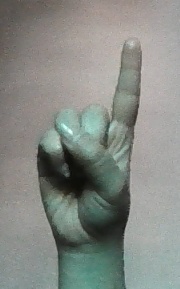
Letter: bb